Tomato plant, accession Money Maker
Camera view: horizontal (90 deg, fisheye); turntable rotation: 330 degrees
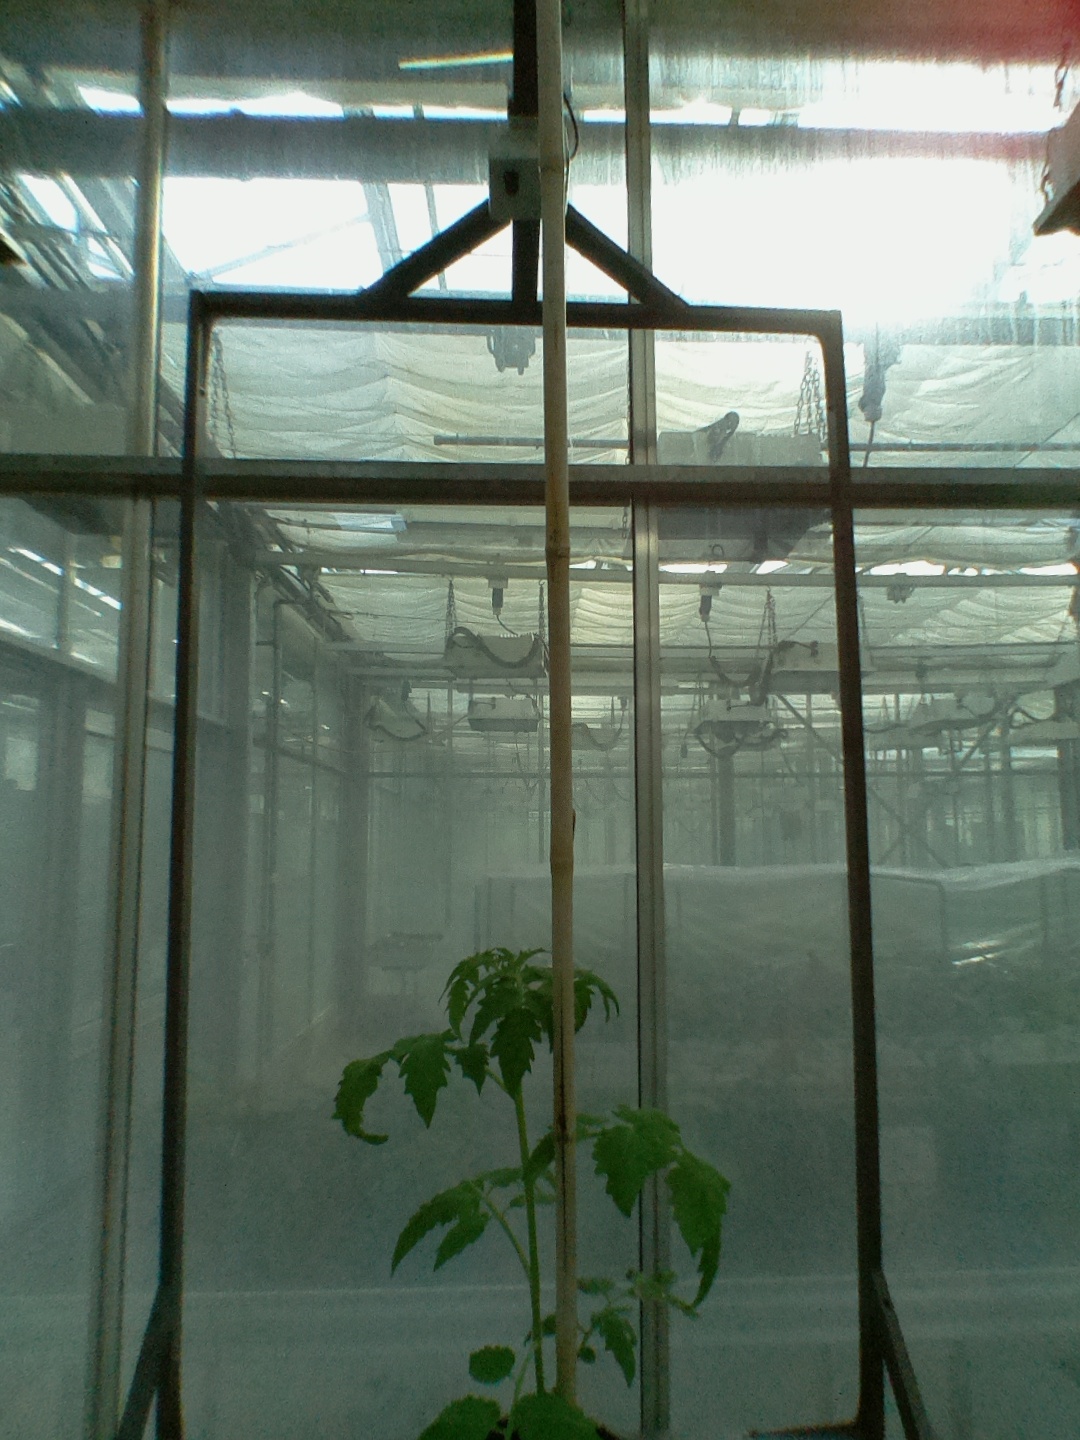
BBCH growth stage 14: 8 of true leaves visible